Burke and Wills expedition

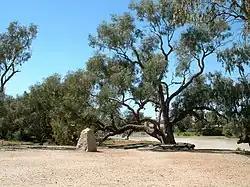
The Dig Tree on Cooper Creek

In 1860, Cooper Creek was the outer limit of the land that had been explored by Europeans, the river having been visited by Captain Charles Sturt in 1845 and Augustus Charles Gregory in 1858. Burke's party arrived at the Cooper on 11 November and they formed a depot at Camp LXIII (Camp 63). While conducting a ninety-mile reconnaissance to the north of this camp, Wills lost three camels and had to walk back to the depot. A plague of rats forced the men to move camp, so they formed a second depot further downstream at a waterhole. This was Camp LXV (Camp 65), where they erected a stockade which they named Fort Wills.